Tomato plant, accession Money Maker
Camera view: tilt-top (135 deg); turntable rotation: 30 degrees
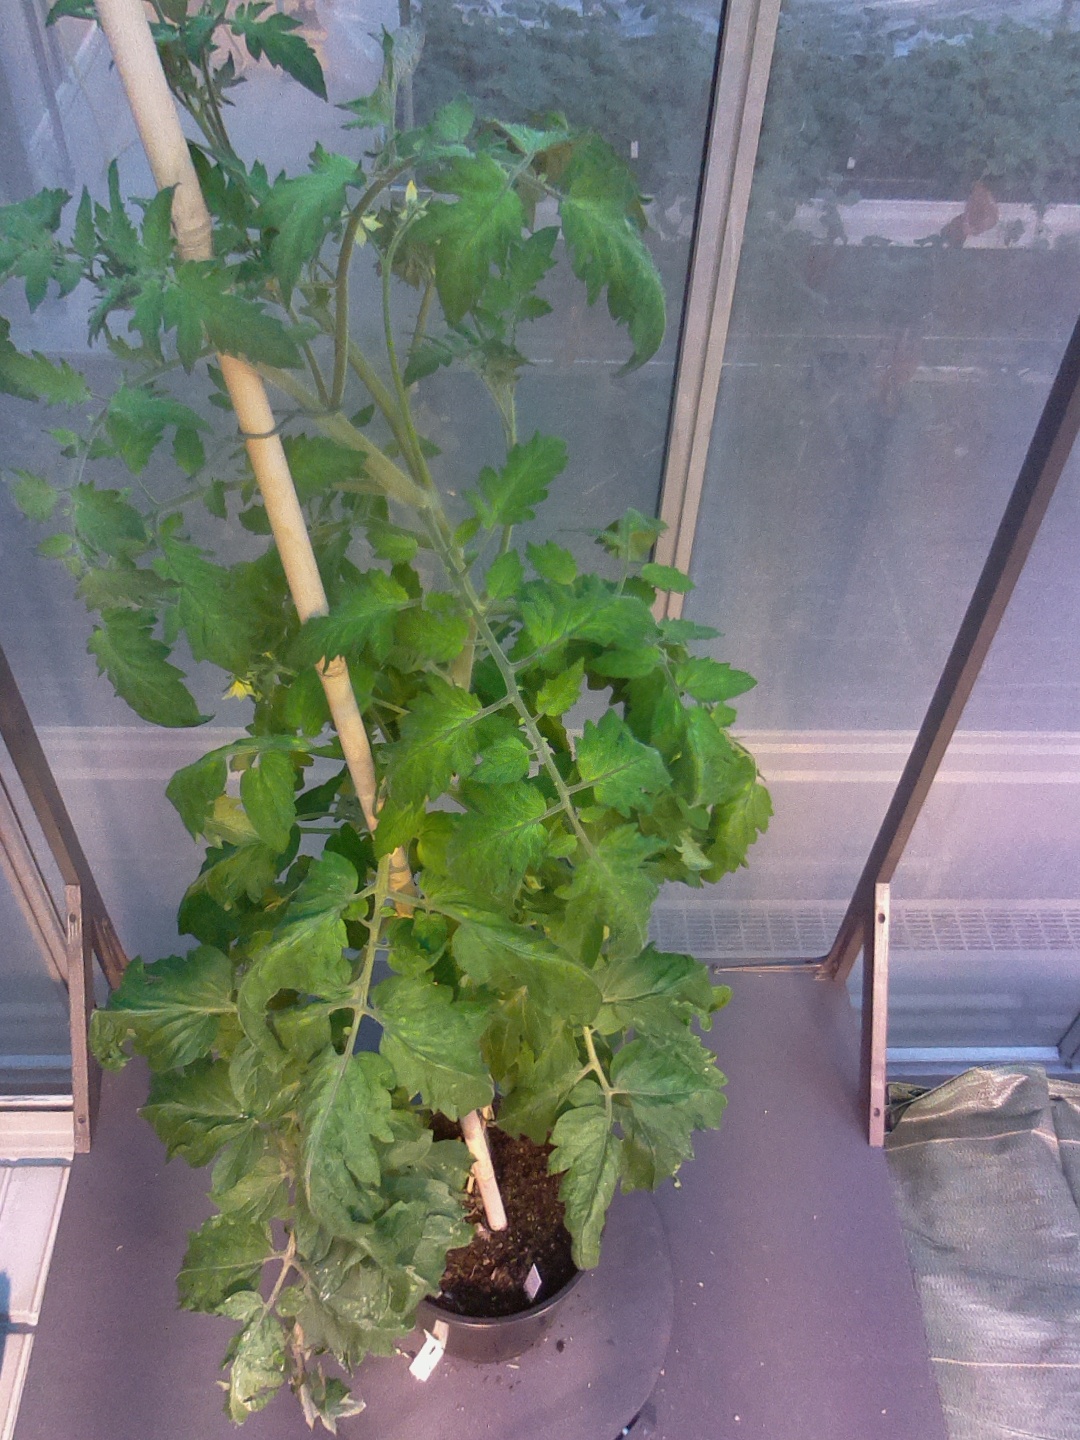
BBCH growth stage 69: End of flowering, 90%-100% of flowers open, more petals falling